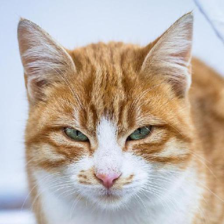
Label: animals